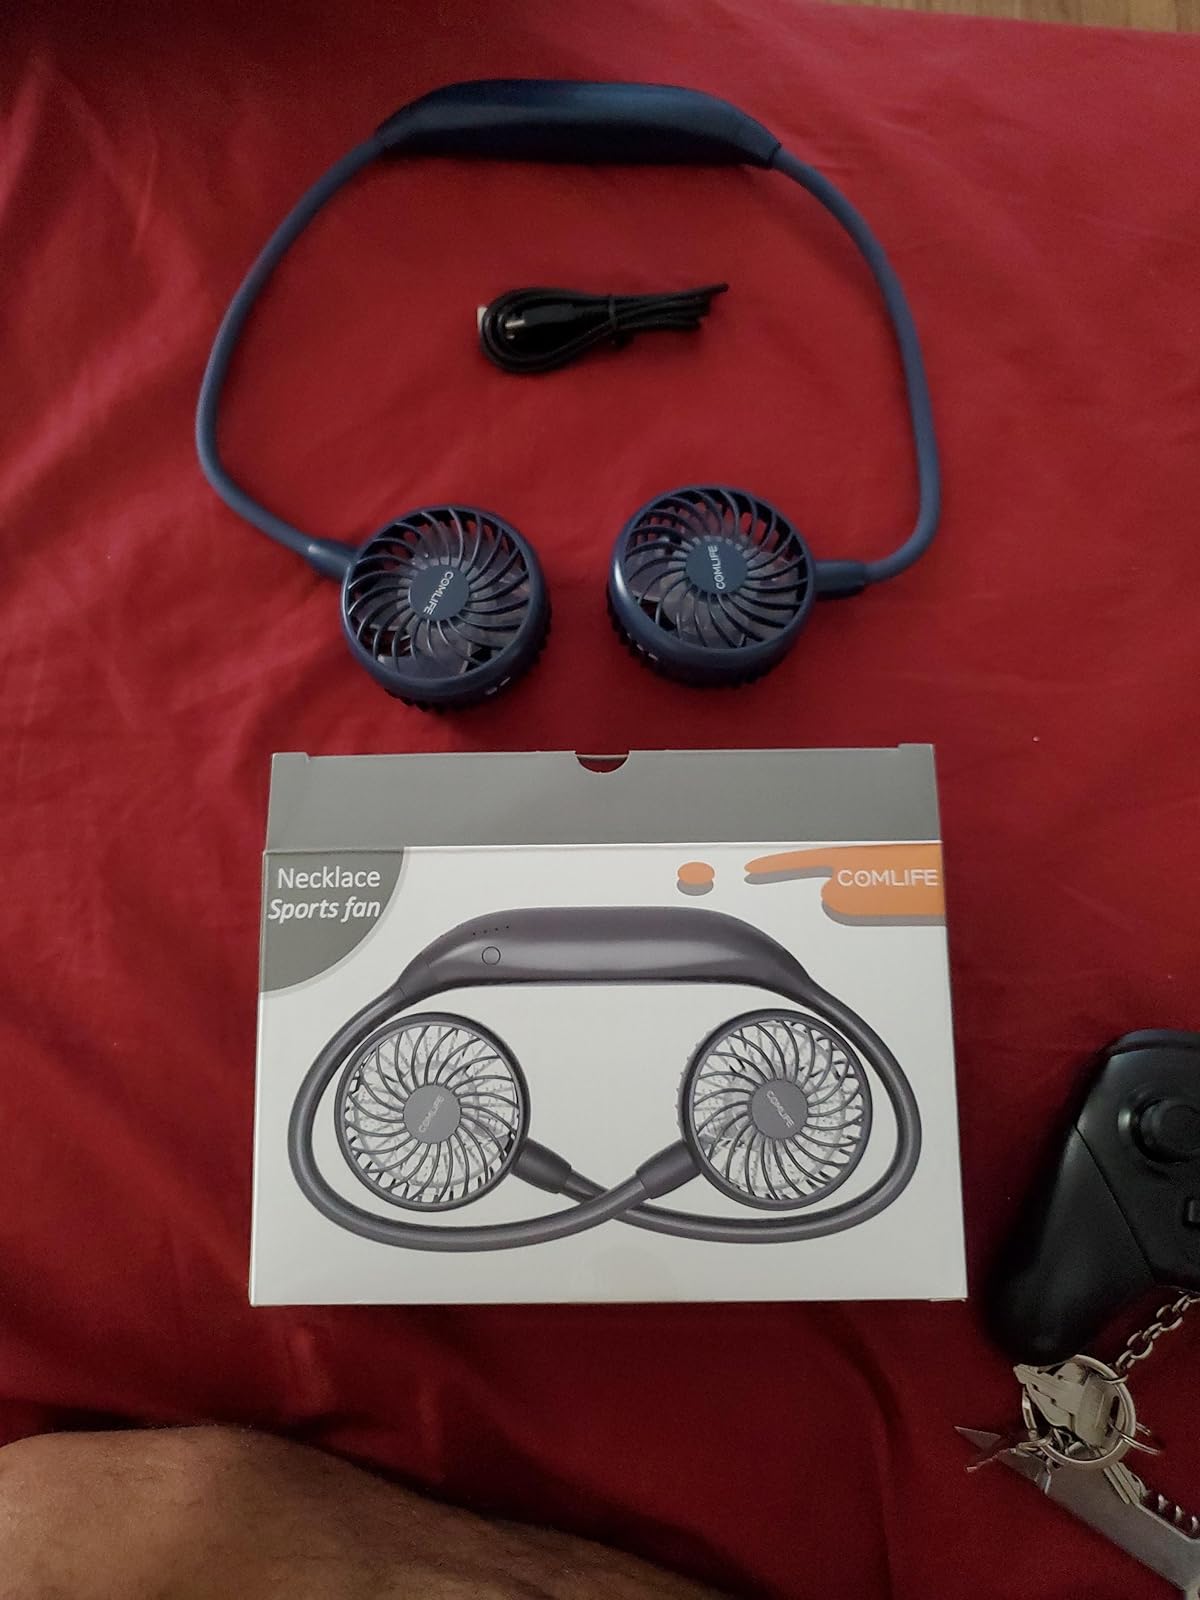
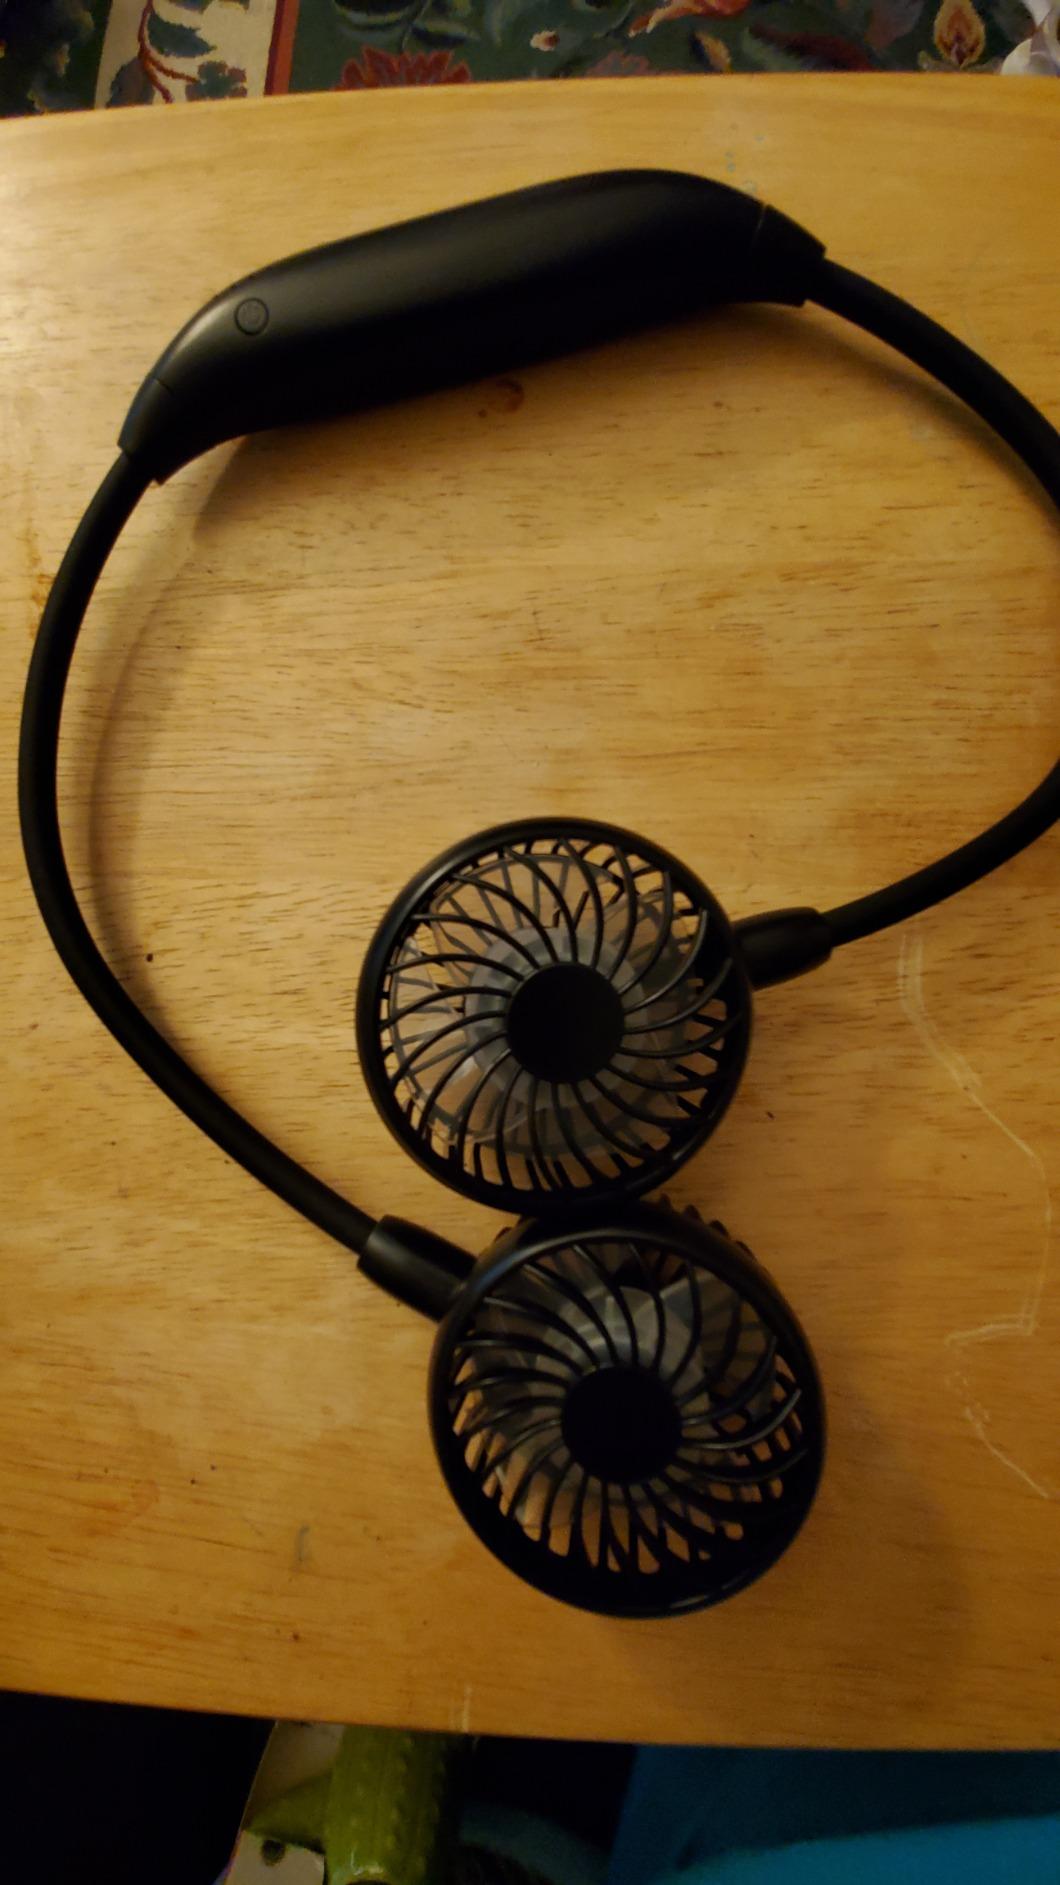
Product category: fan
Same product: no